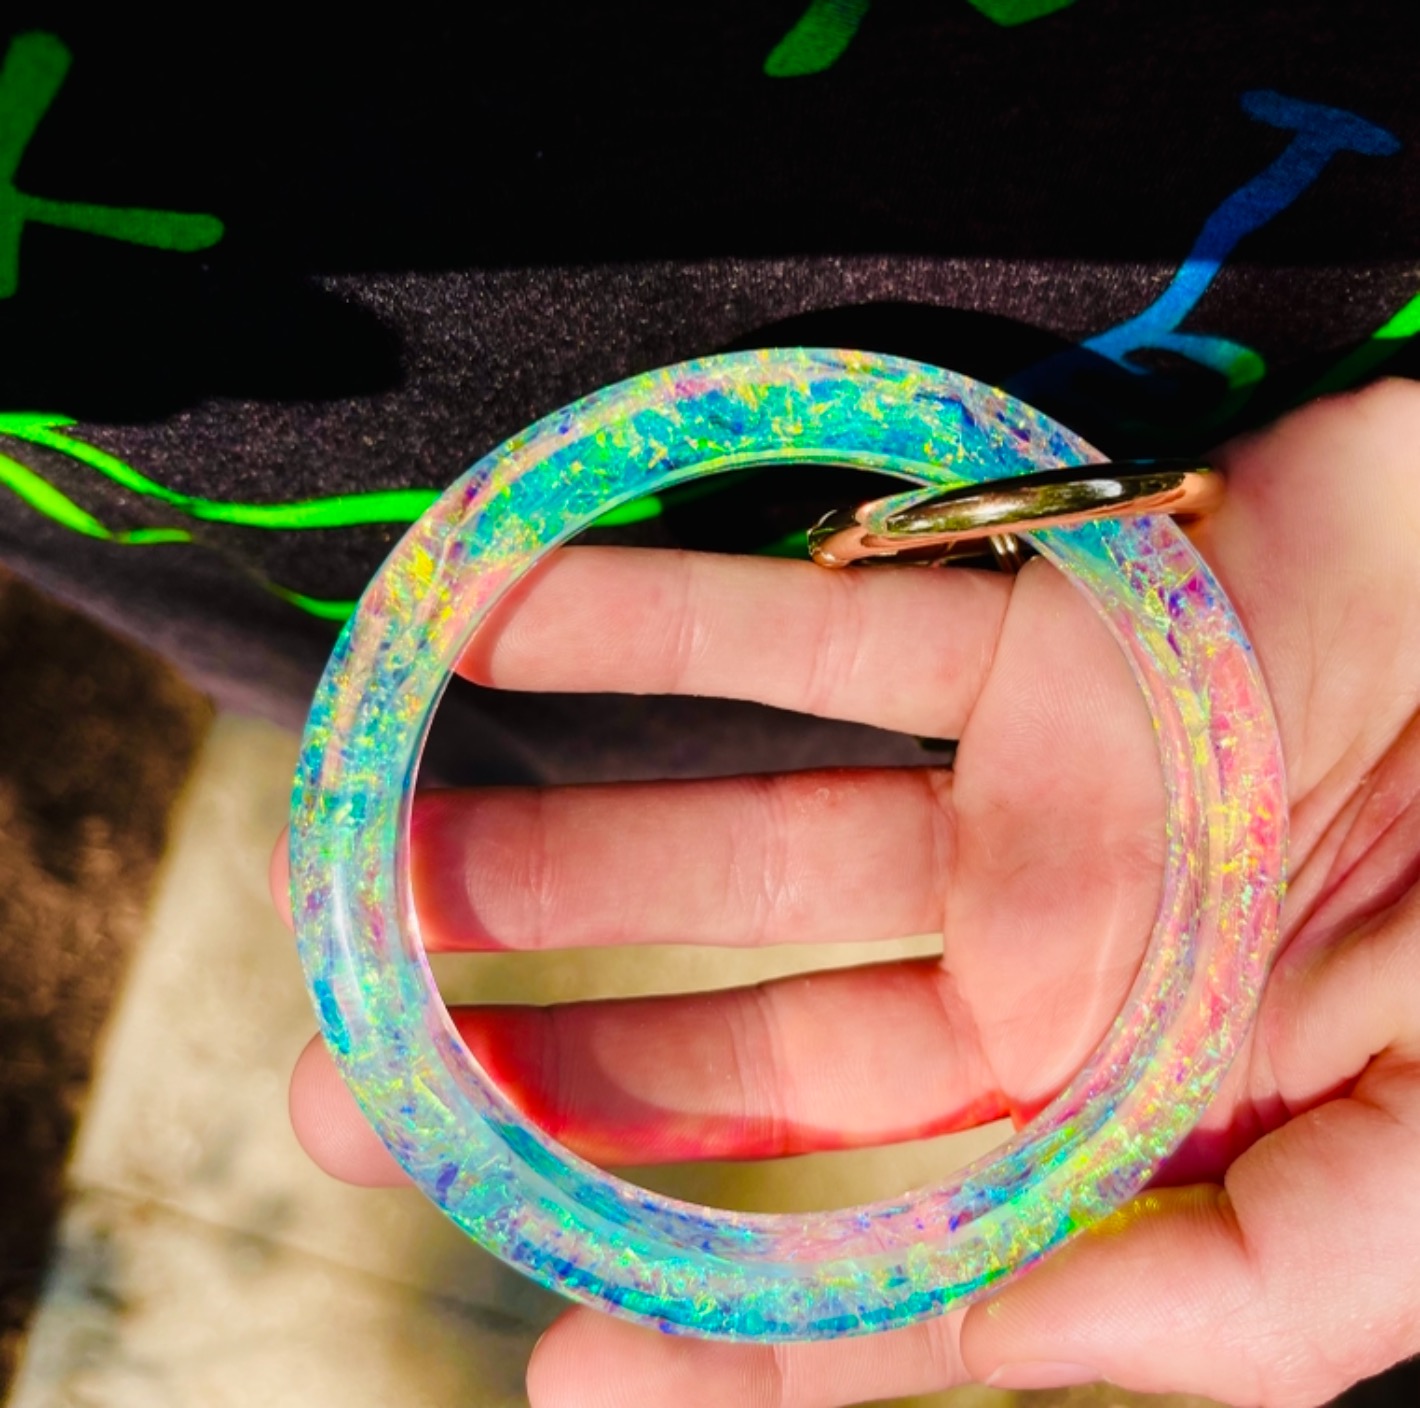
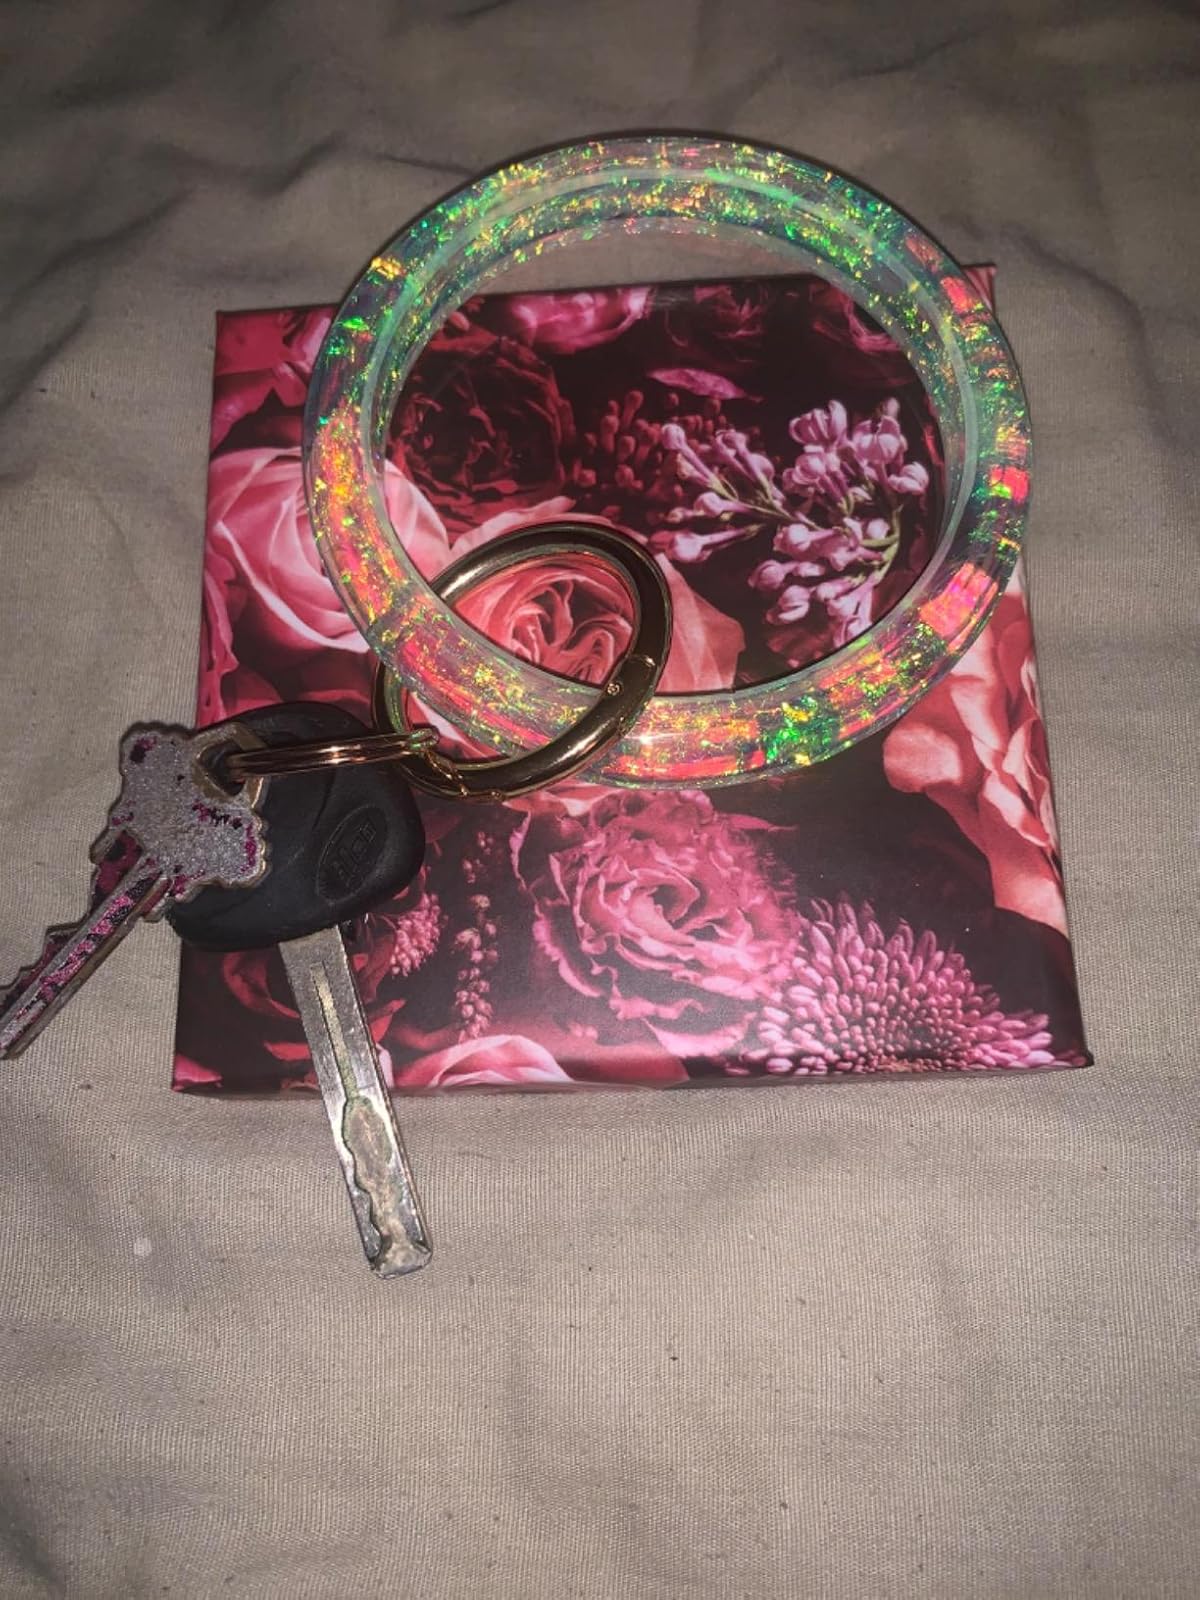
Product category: accessories_keychain
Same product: yes